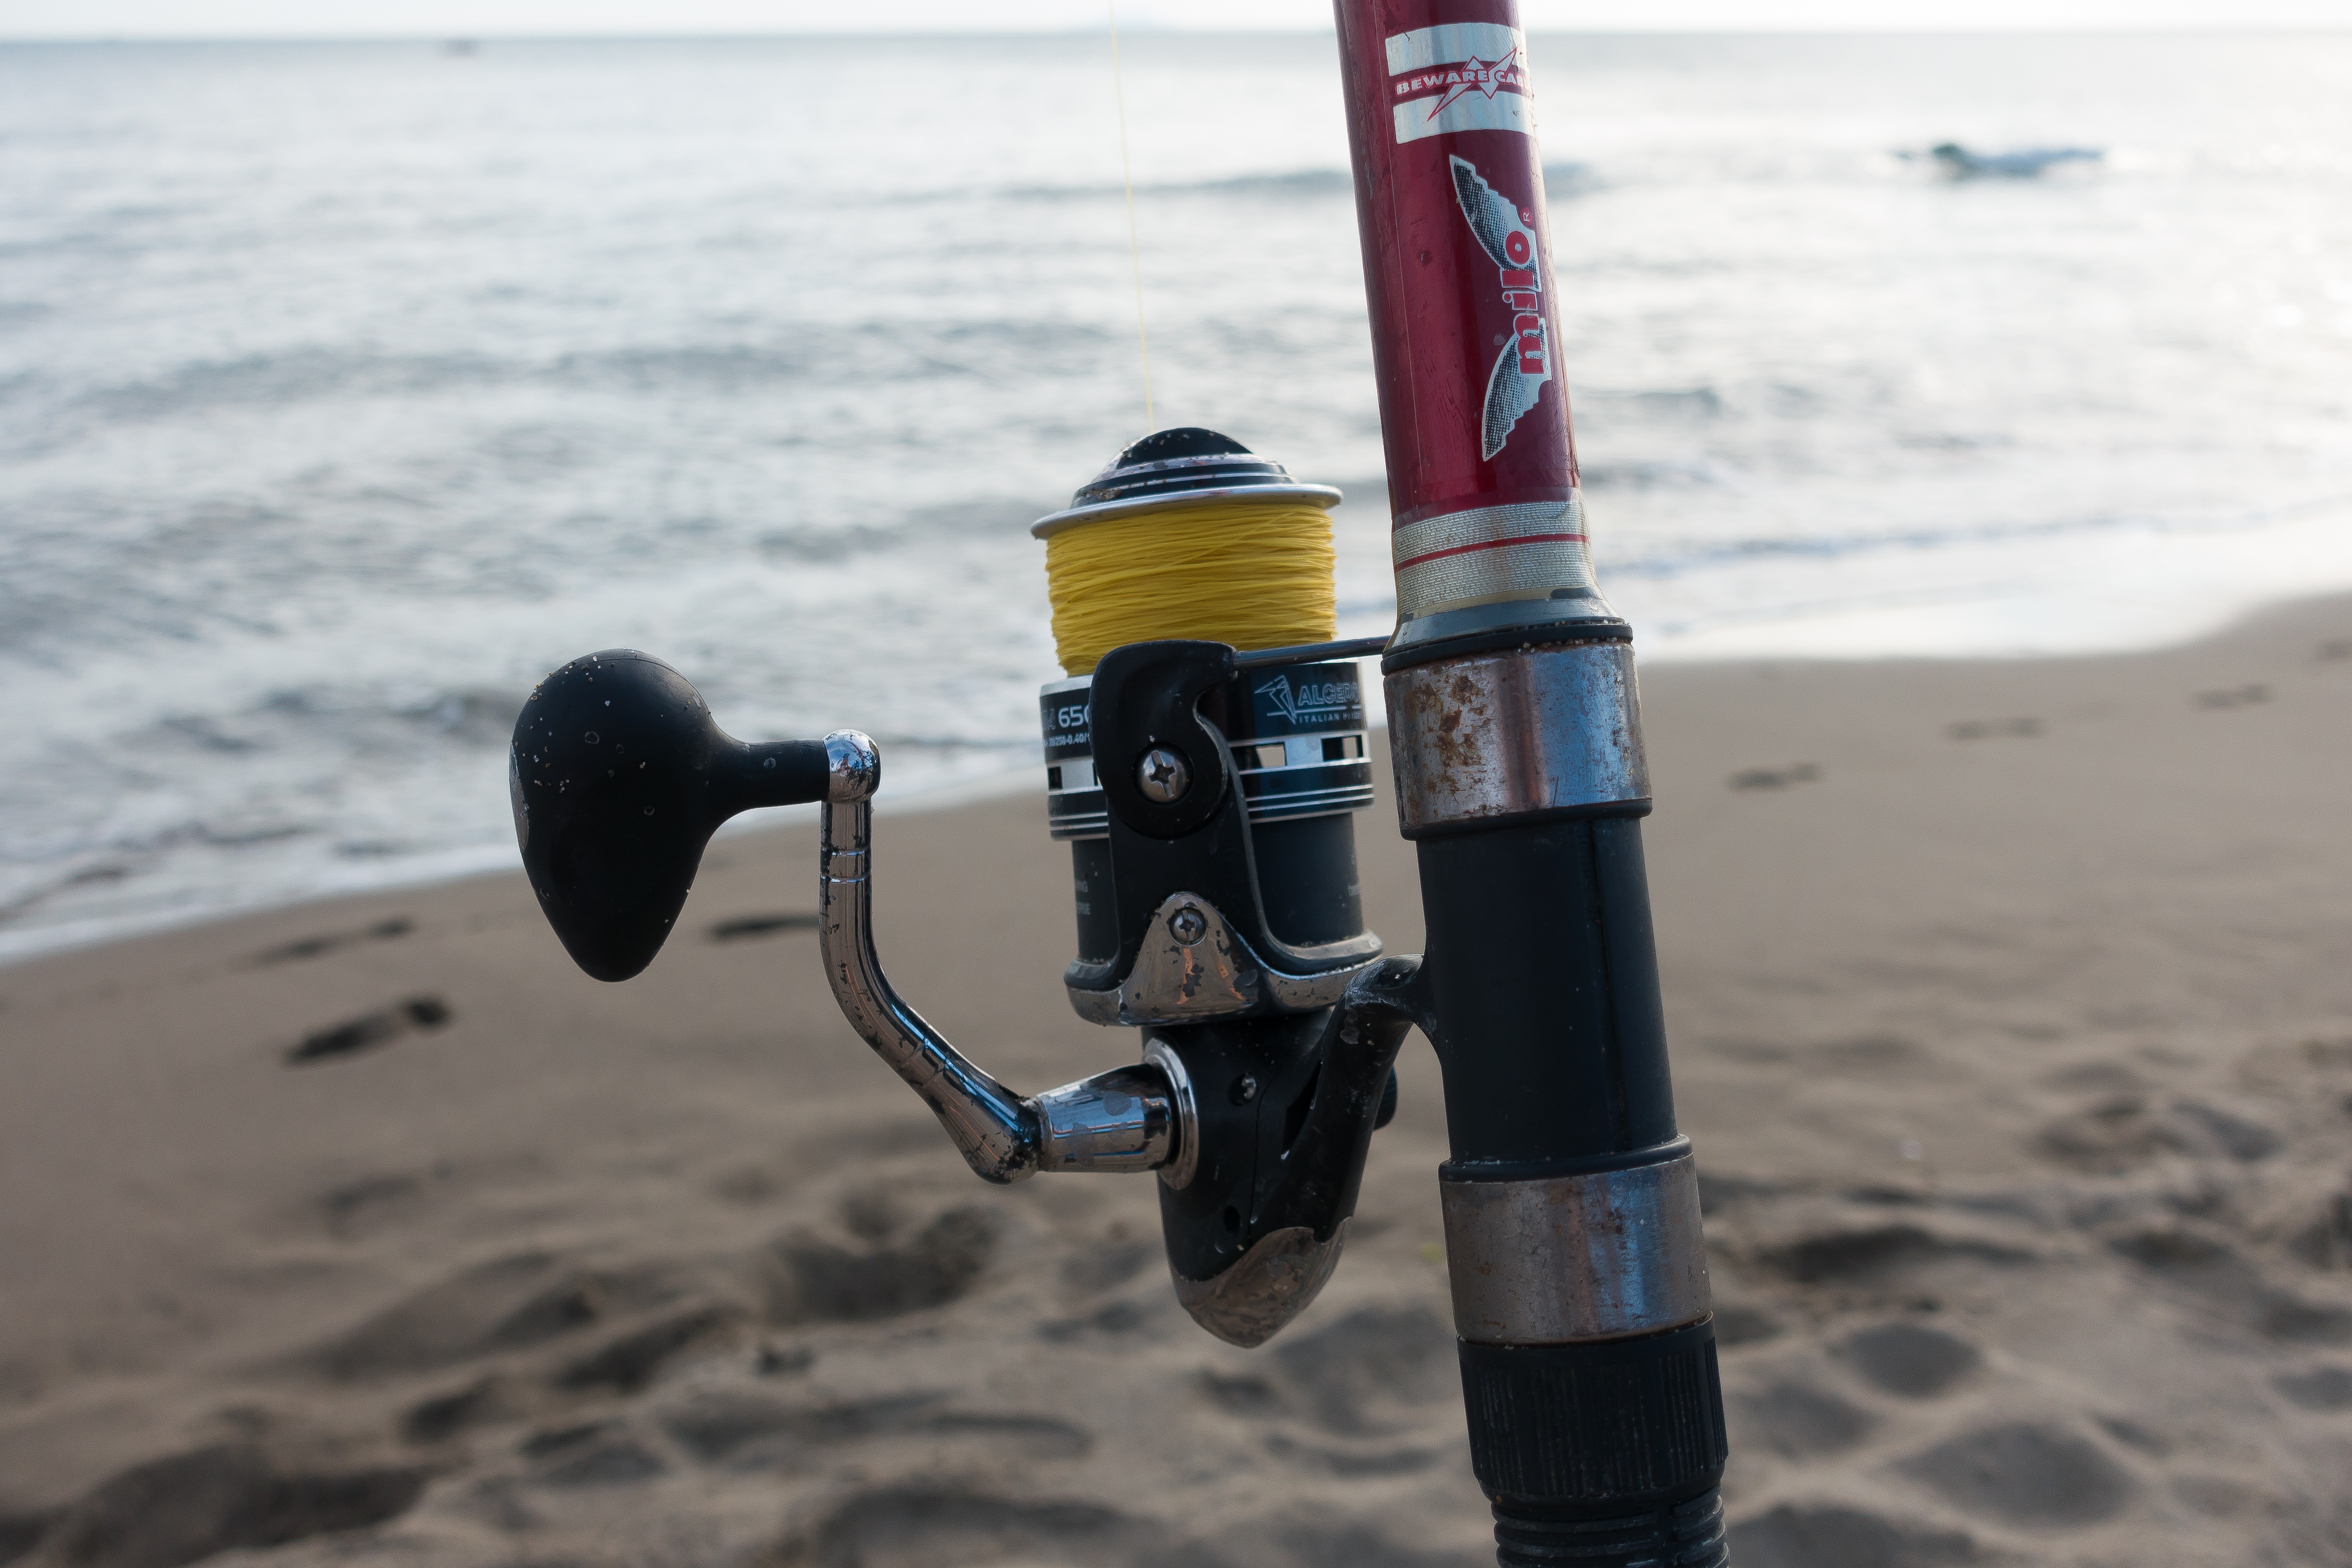
beach, sea, coast, water, sand, lake, evening, vehicle, fishing, blue, yellow, fish, fishing rod, sand beach, fishing line, casting fishing